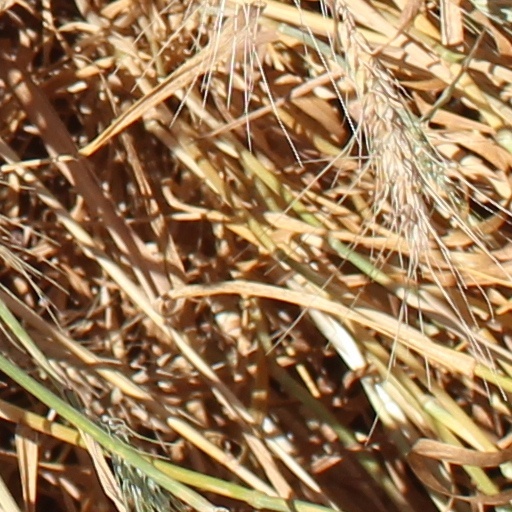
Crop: wheat